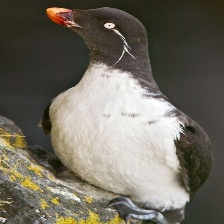
Species: PARAKETT  AUKLET
Scientific name: AETHIA PSITTACULA